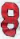
Number: 8